Times Square

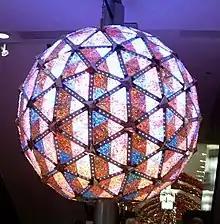
The Times Square Ball in 2007

Notable signage includes the Toshiba billboard directly under the NYE ball drop, the curved seven-story NASDAQ sign at the NASDAQ MarketSite at 4 Times Square on 43rd Street, and the curved Coca-Cola sign located underneath another large LED display owned and operated by Samsung. Both the Coca-Cola sign and Samsung LED displays were built by LED display manufacturer Daktronics. Times Square's first environmentally friendly billboard powered by wind and solar energy was first lit on December 4, 2008. The new 20 Times Square development hosts the largest LED signage in Times Square at 18,000 square feet. The display is 1,000 square feet larger than the Times Square Walgreens display and one of the largest video-capable screens in the world.